The Woman Hater (1925 film)

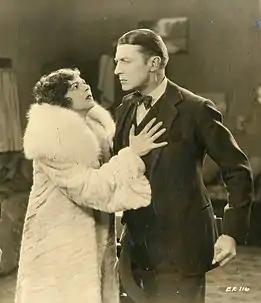
Film still

The Woman Hater is a 1925 American silent drama film directed by James Flood and starring Helene Chadwick, Clive Brook, and John Harron. It was produced and distributed by Warner Bros.